Igor Lumpert

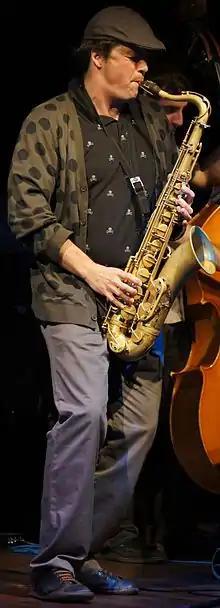
Igor Lumpert playing saxophone

Lumpert began his professional training at age 19 at the Bruckner Conservatory in Linz, Austria, where he studied with Doug Hammond and Harry Sokal. During this period, he was a member of Munich-based band Sidewinders, winner of the "Best Jazz Group of Germany" award. After completing his studies with honors, Lumpert was invited by one of the world's finest bassists, Reggie Workman, to study at the New School University in New York City. He received a scholarship and moved to New York in fall 2000.